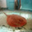
Label: ray